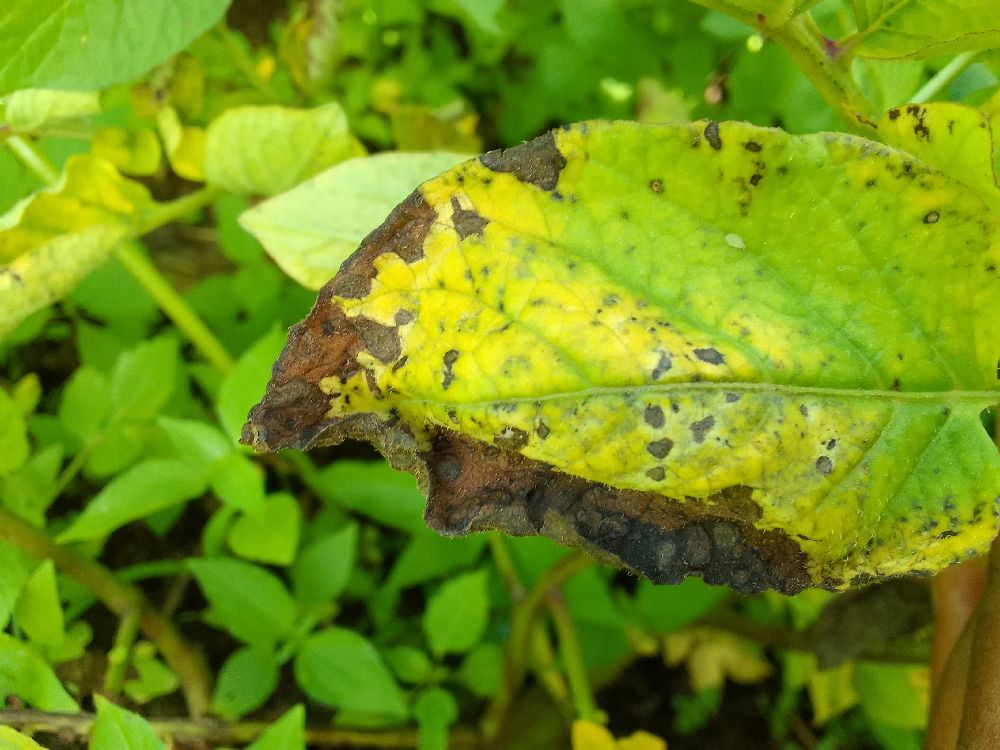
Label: Early blight